Pebble

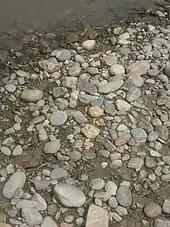
Pebbles on a riverbank

Inland pebbles (river pebbles of river rock) are usually found along the shores of large rivers and lakes. These pebbles form as the flowing water washes over rock particles on the bottom and along the shores of the river. The smoothness and color of river pebbles depends on several factors, such as the composition of the soil of the river banks, the chemical characteristics of the water, and the speed of the current. Because river current is gentler than the ocean waves, river pebbles are usually not as smooth as beach pebbles. The most common colors of river rock are black, grey, green, brown and white.